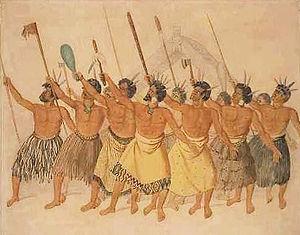
Antoine-Marie Garin, né le 23 juillet 1810 à Saint-Rambert-en-Bugey et mort le 14 avril 1889 en Nouvelle-Zélande, est un missionnaire mariste français.
Les Maoris de Nouvelle-Zélande sont des populations polynésiennes autochtones de Nouvelle-Zélande. Ils s'y seraient installés par vagues successives à partir du VIIIᵉ siècle. Ils sont aujourd'hui plus de 740 000, soit environ 15 % de la population néo-zélandaise, auxquels il faut ajouter une diaspora de plus de 140 000 personnes dont une grande majorité vit en Australie.